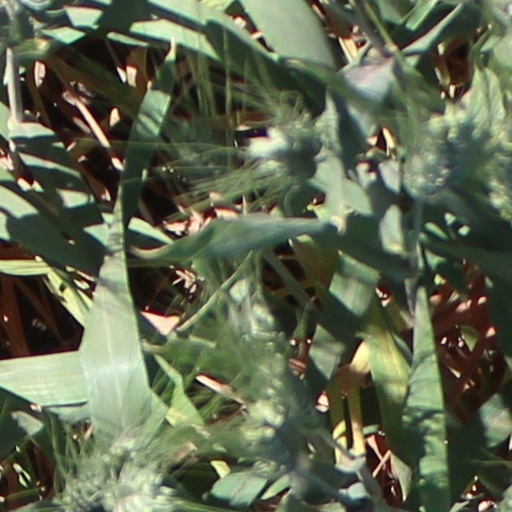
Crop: wheat